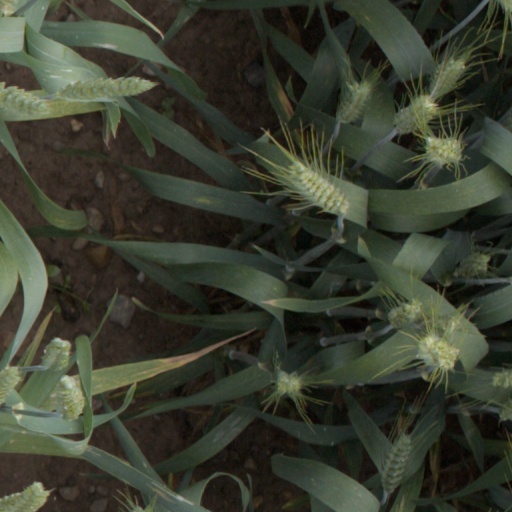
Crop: wheat